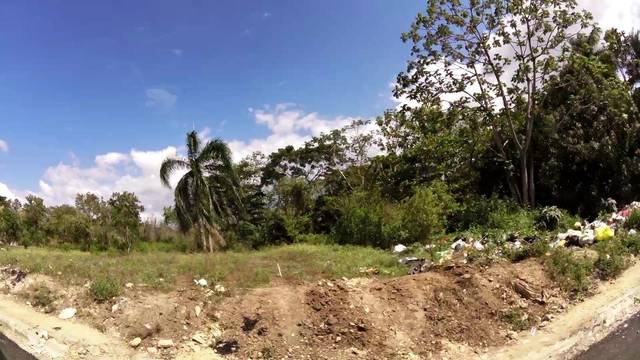
Region: Dominican Republic
Coordinates: 18.427, -70.082